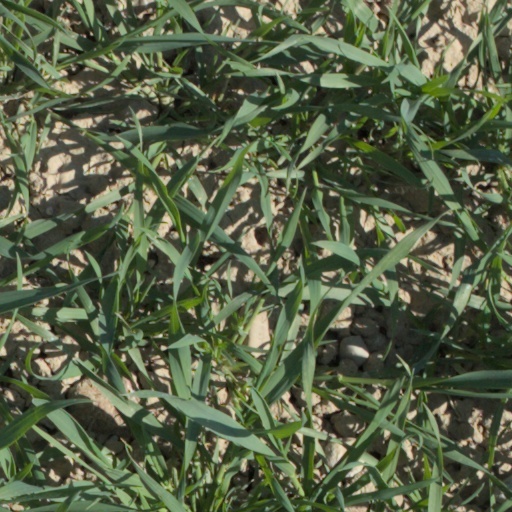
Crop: wheat